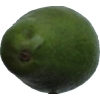
Label: green_avocado